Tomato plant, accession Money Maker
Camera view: bottom (45 deg); turntable rotation: 210 degrees
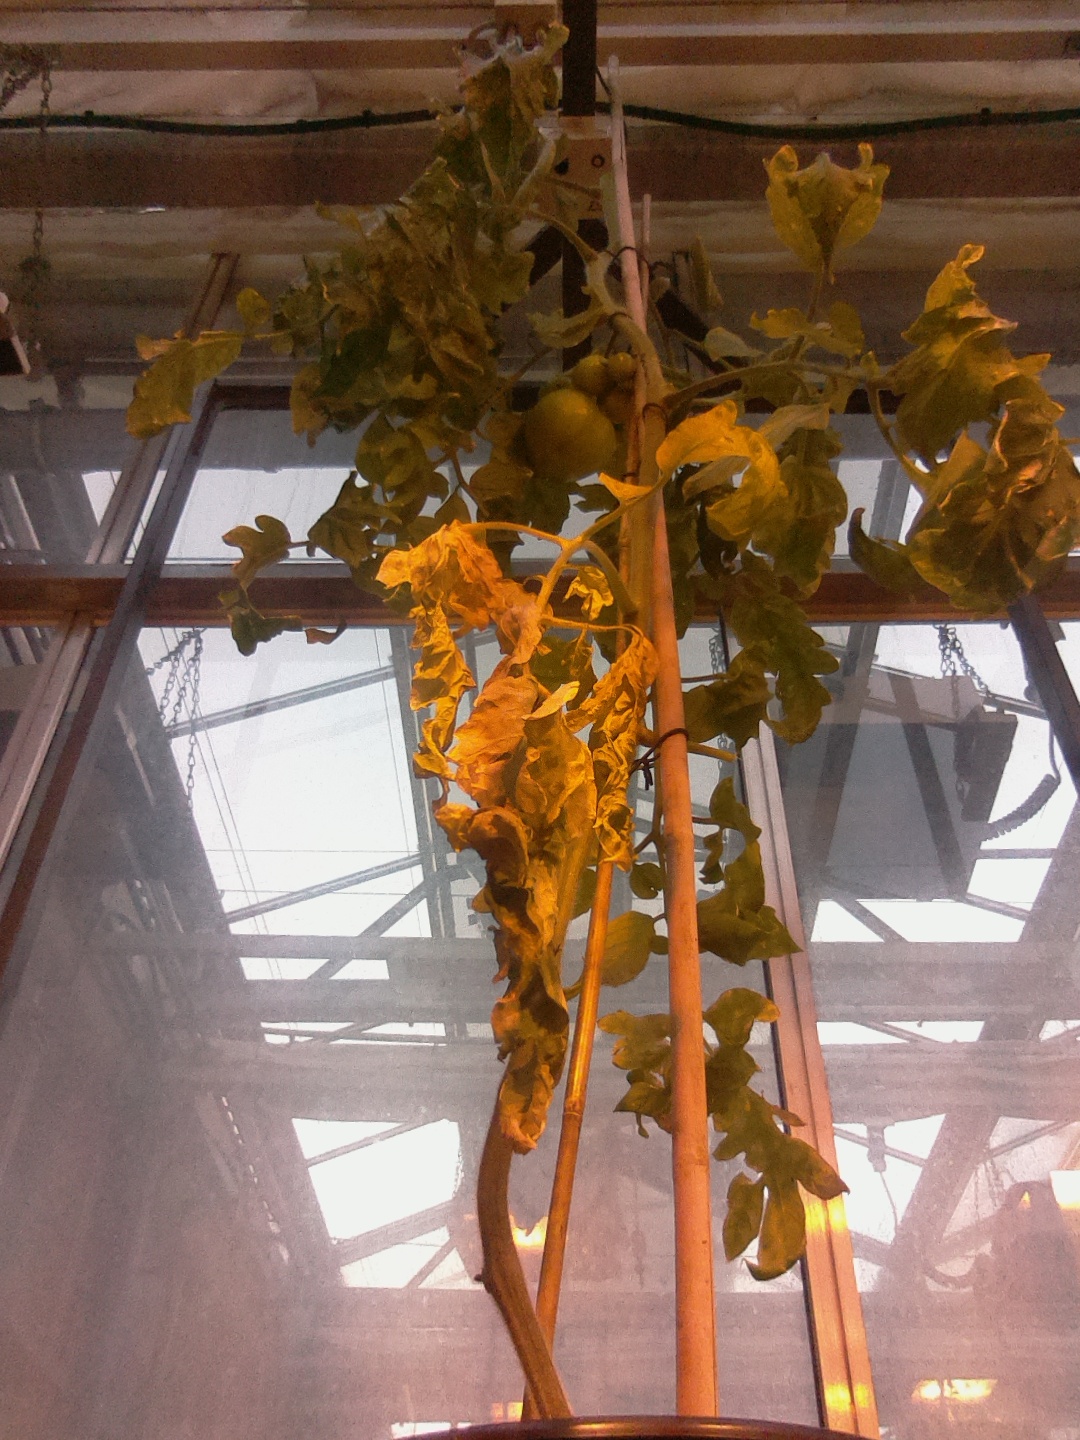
BBCH growth stage 79: 90% -100% of final fruit size